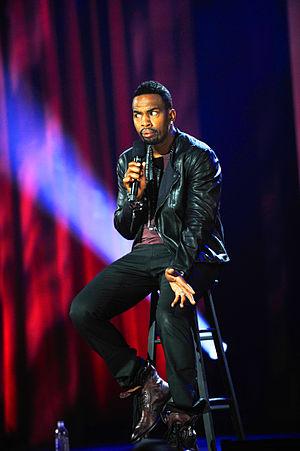
Bill Bellamy est acteur américain né le 7 avril 1965 à Newark. Il fait également du stand-up. Il a prêté sa voix pour le pantin utilisé dans la série en version originale Cousin Skeeter.